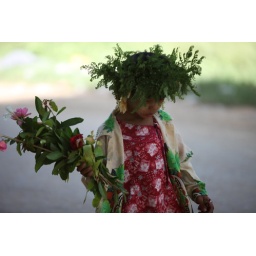
This beautiful girl was in here way to the flower festival Mandalay.